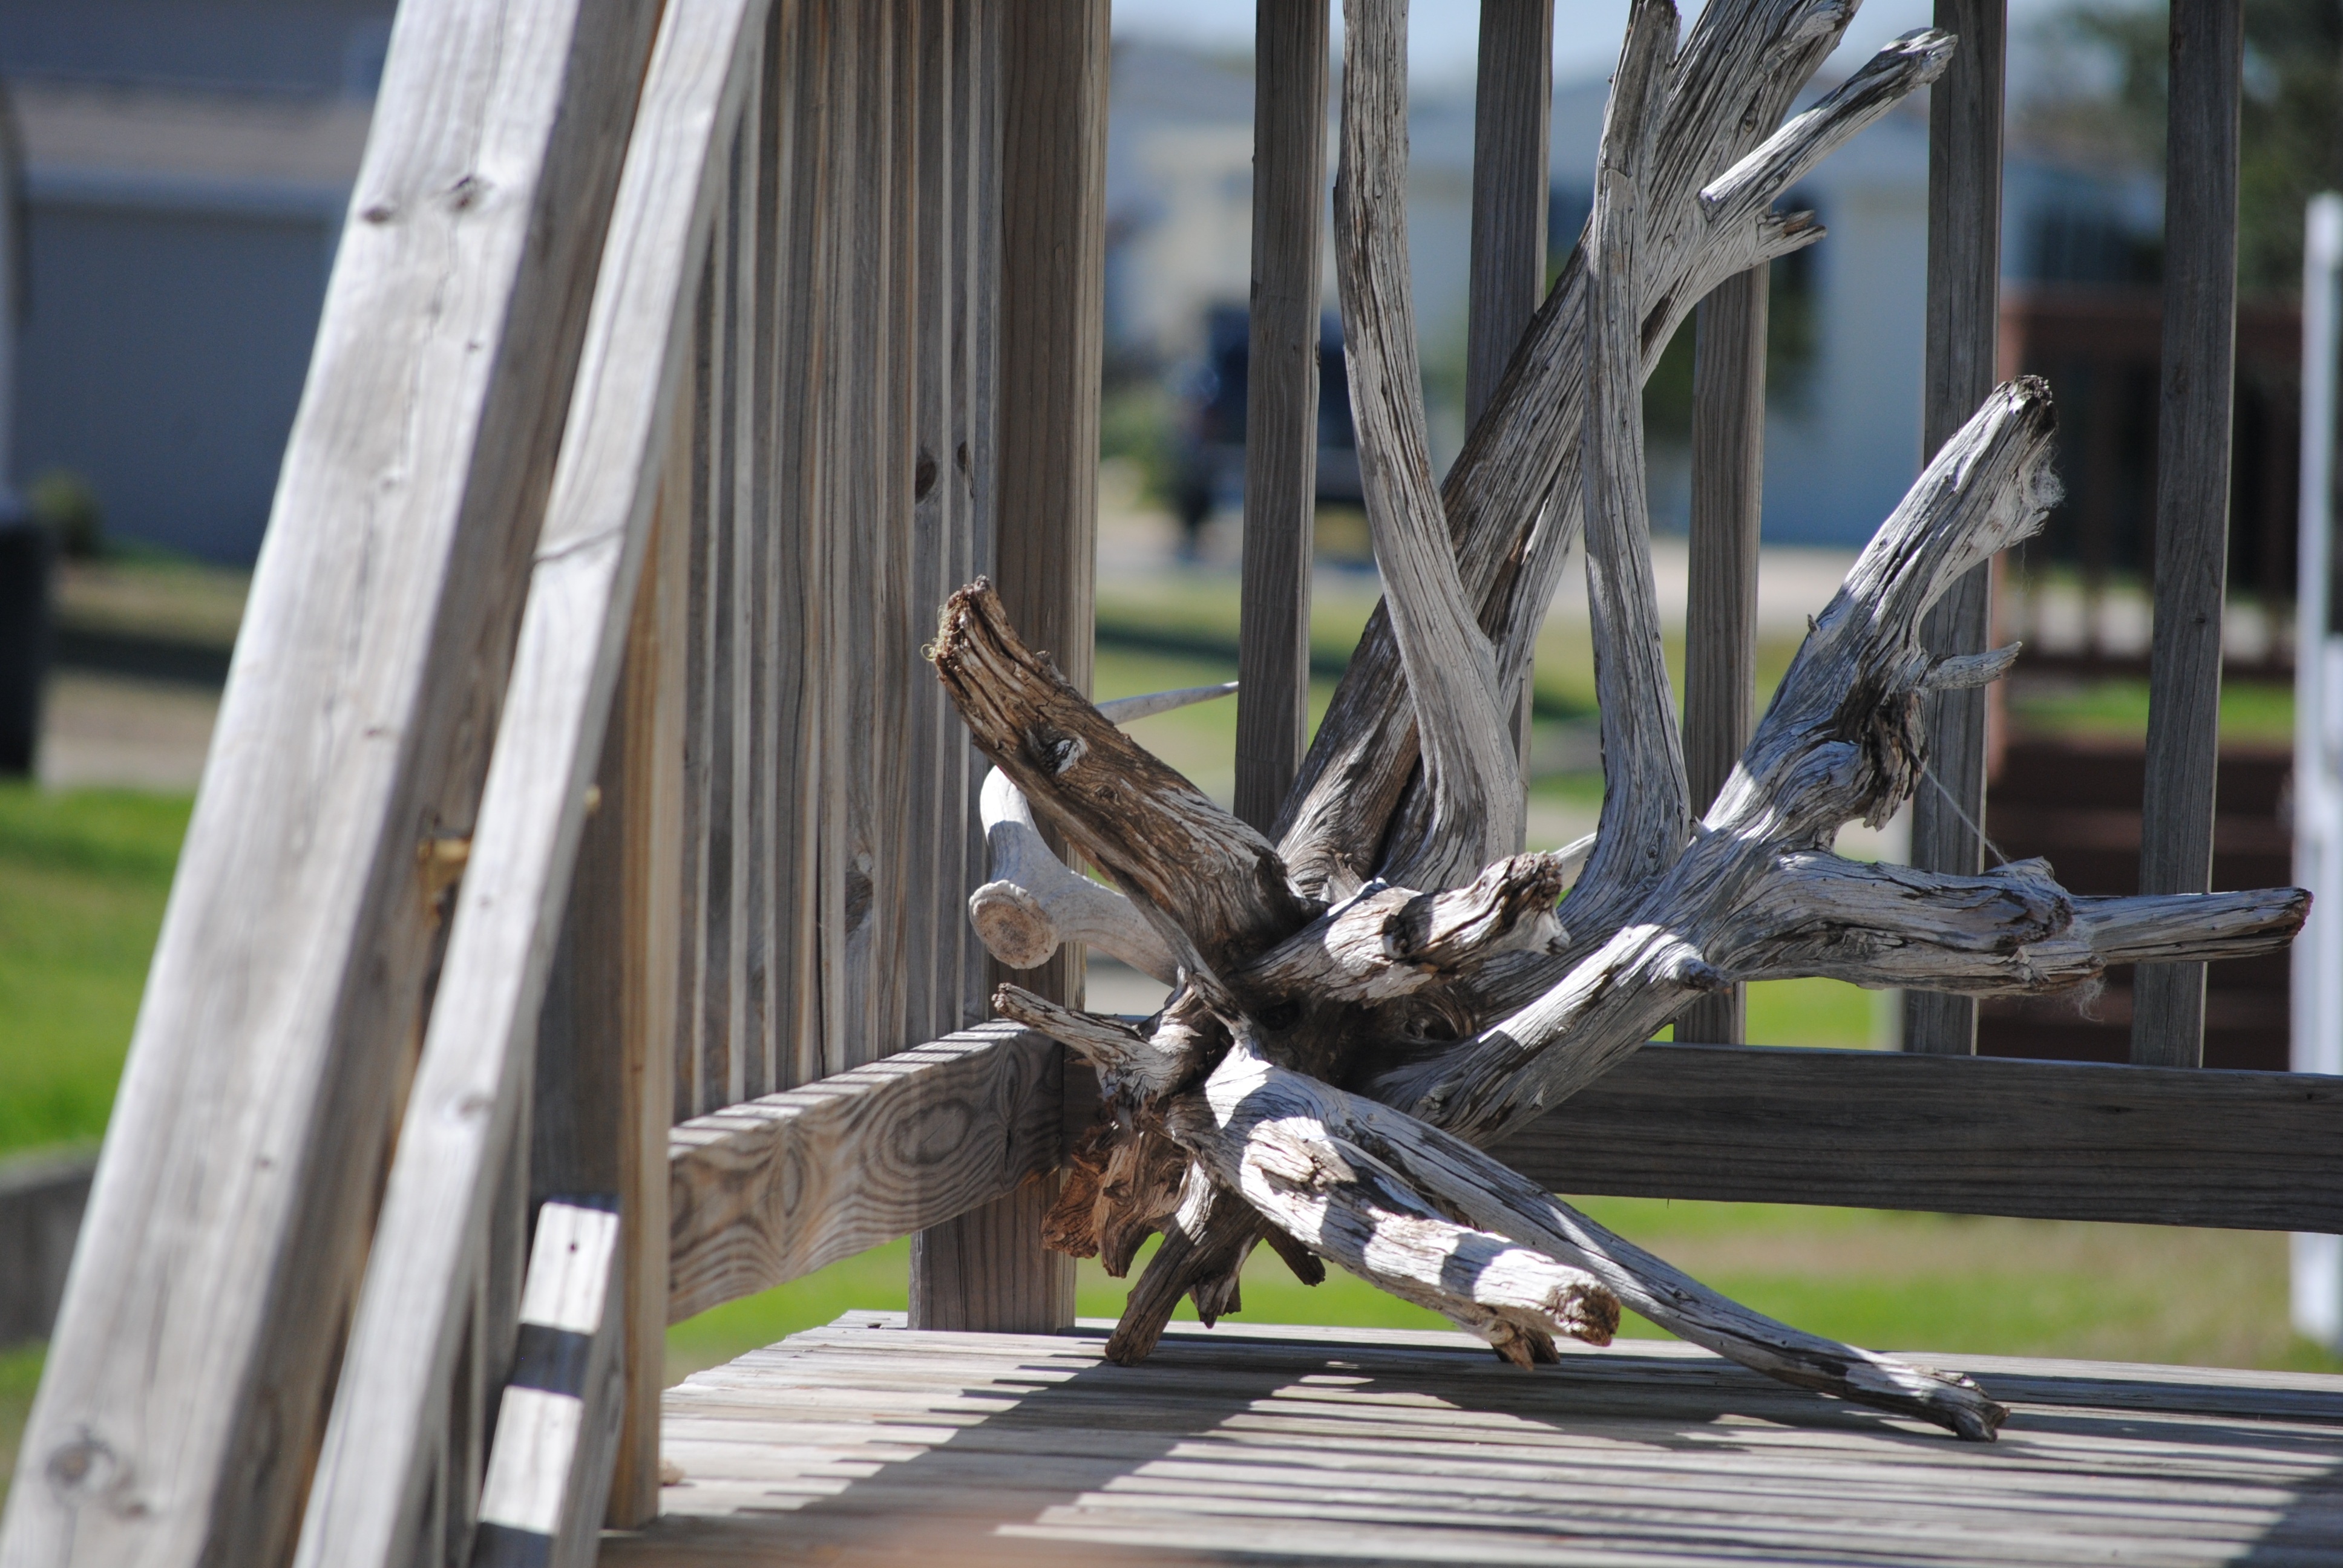
landscape, tree, outdoor, bird, wing, architecture, deck, wood, white, house, flower, window, view, building, home, stone, porch, summer, spring, entrance, brown, property, blue, exterior, residential, door, northwest, sculpture, american, design, new, real, style, front, estate, yard, nobody, perching bird